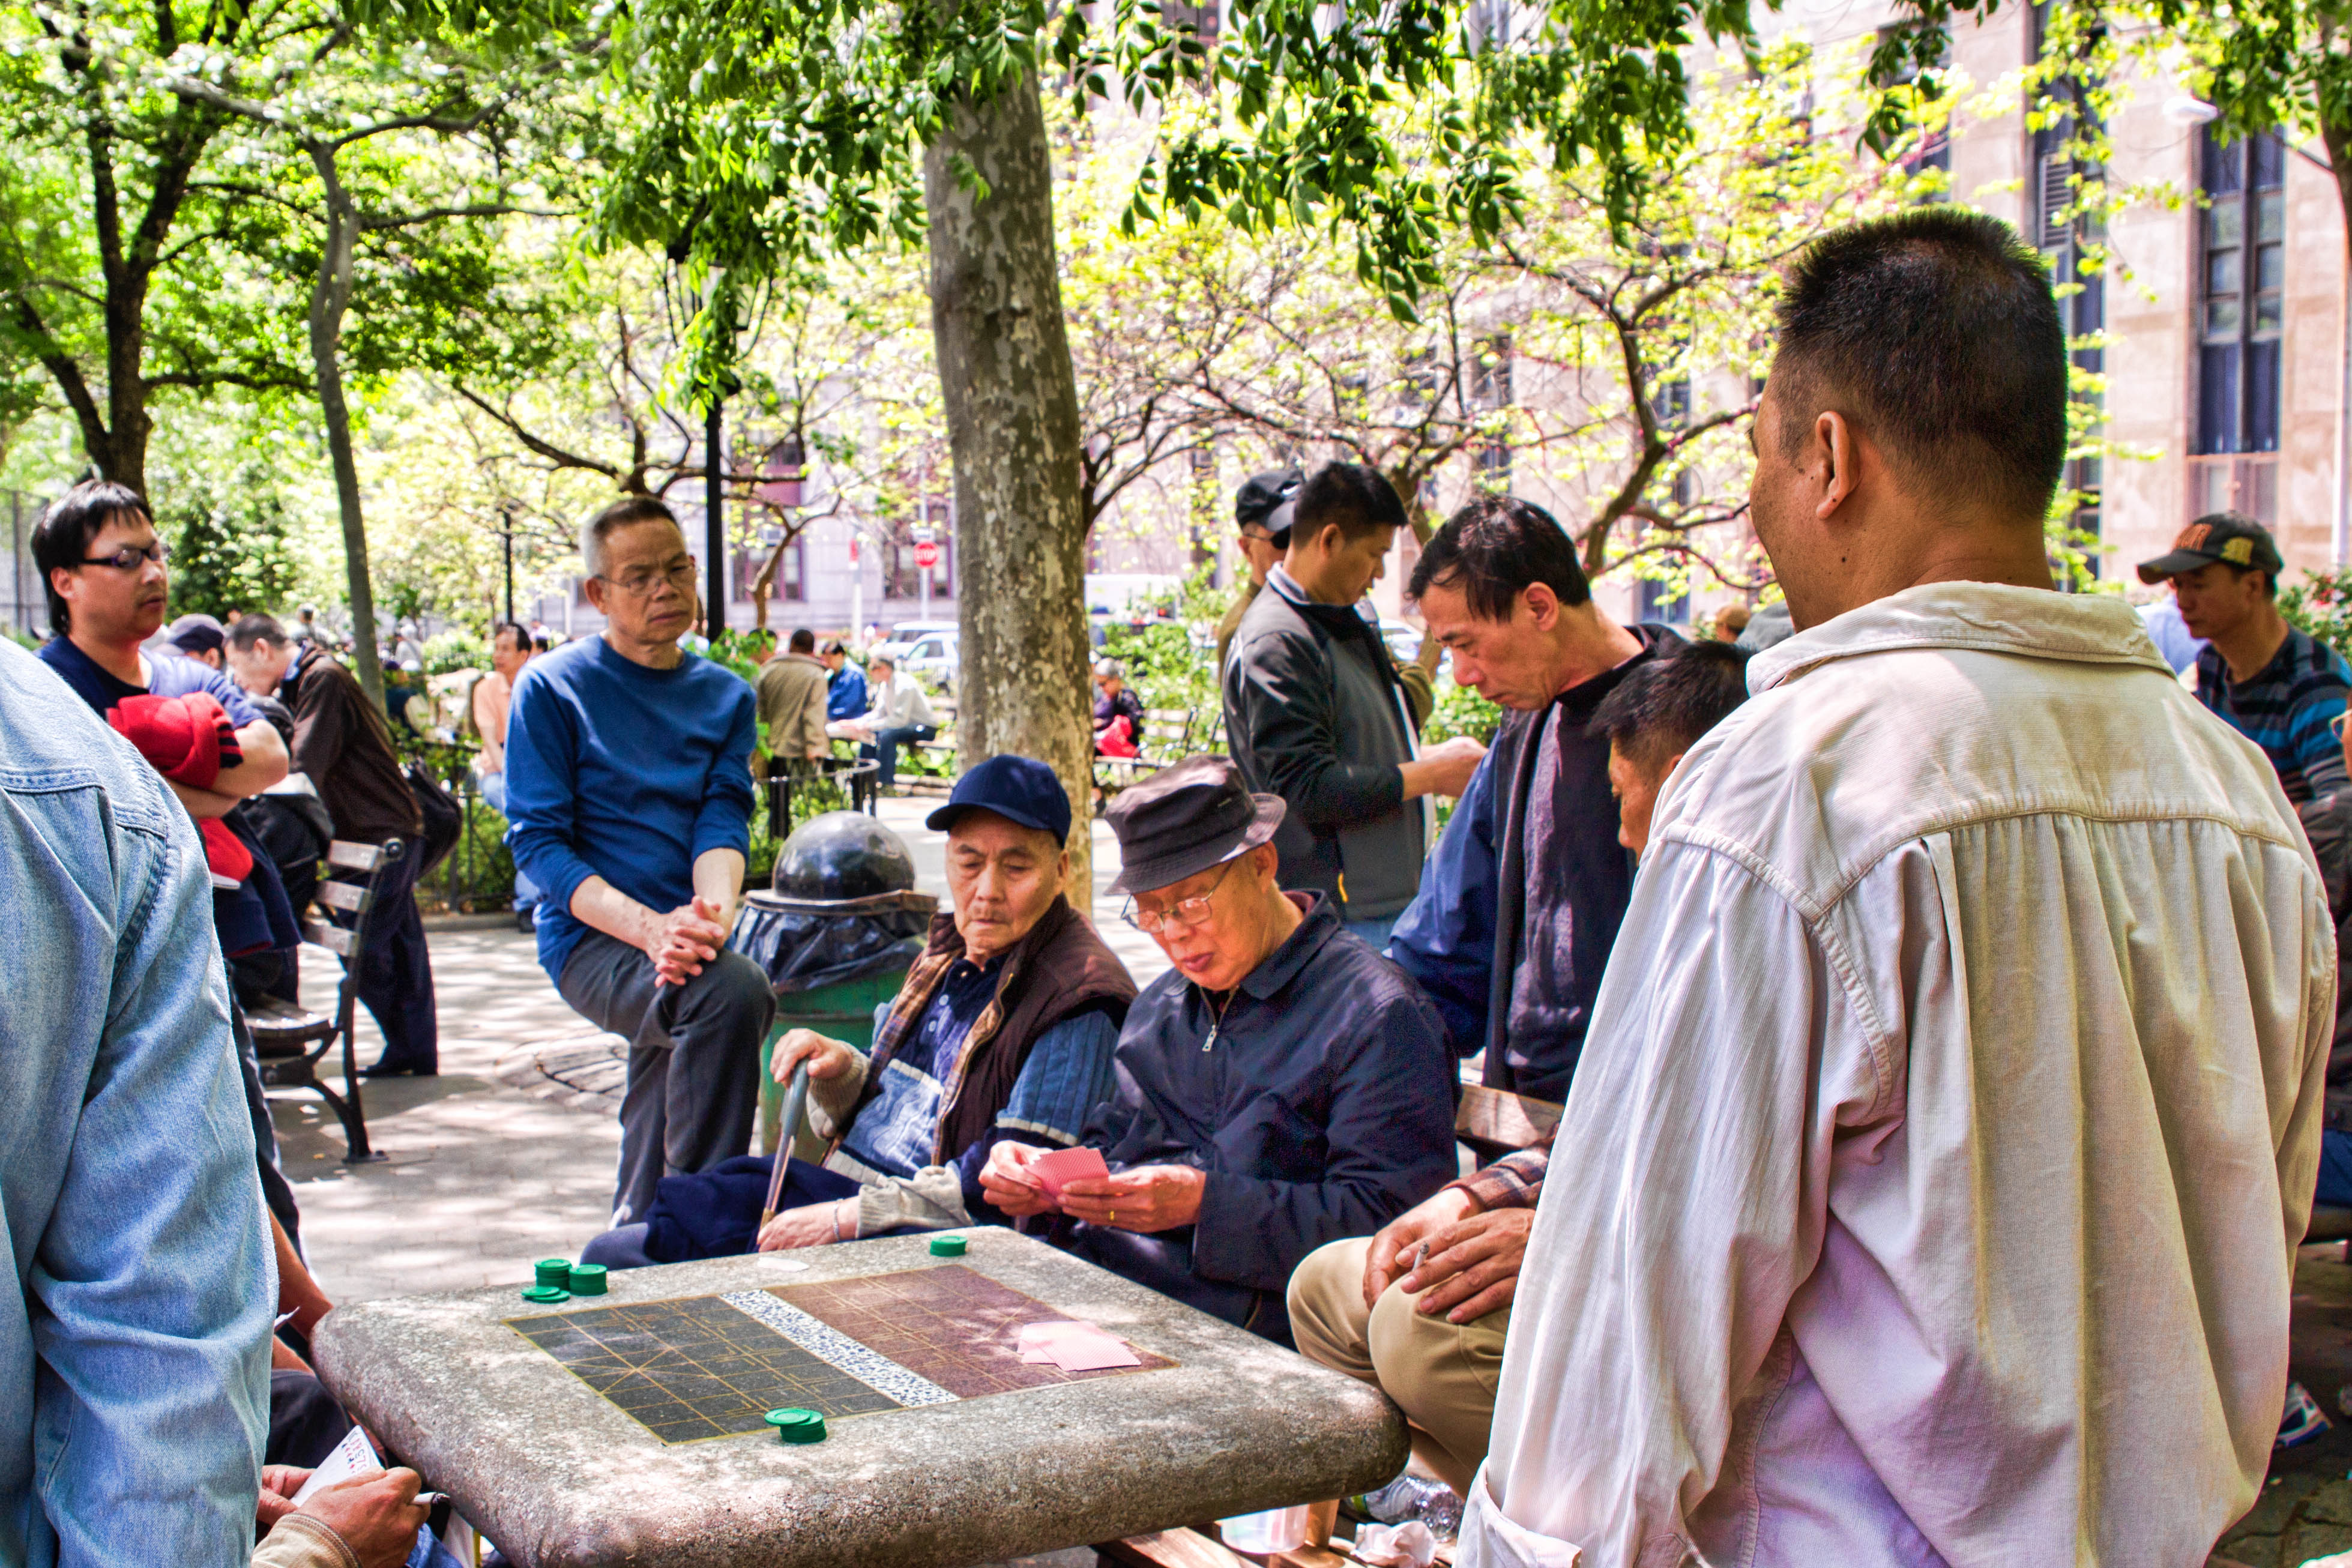
people, manhattan, community, streetphotography, newyork